Deb (file format)

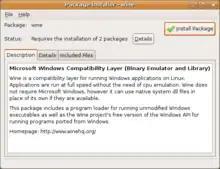
GDebi installing a .deb package

Debian packages are standard Unix ar archives that include two tar archives. One archive holds the control information and another contains the installable data.